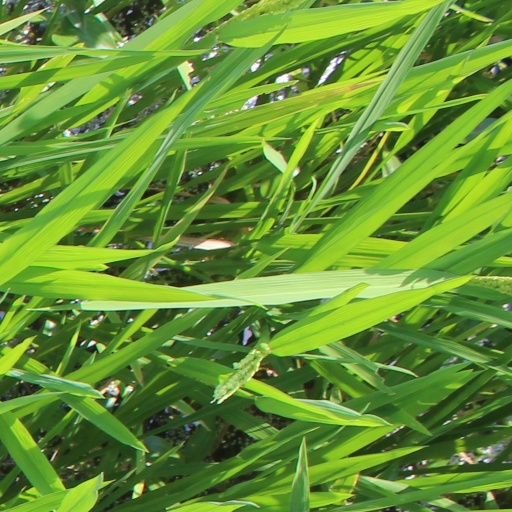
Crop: rice